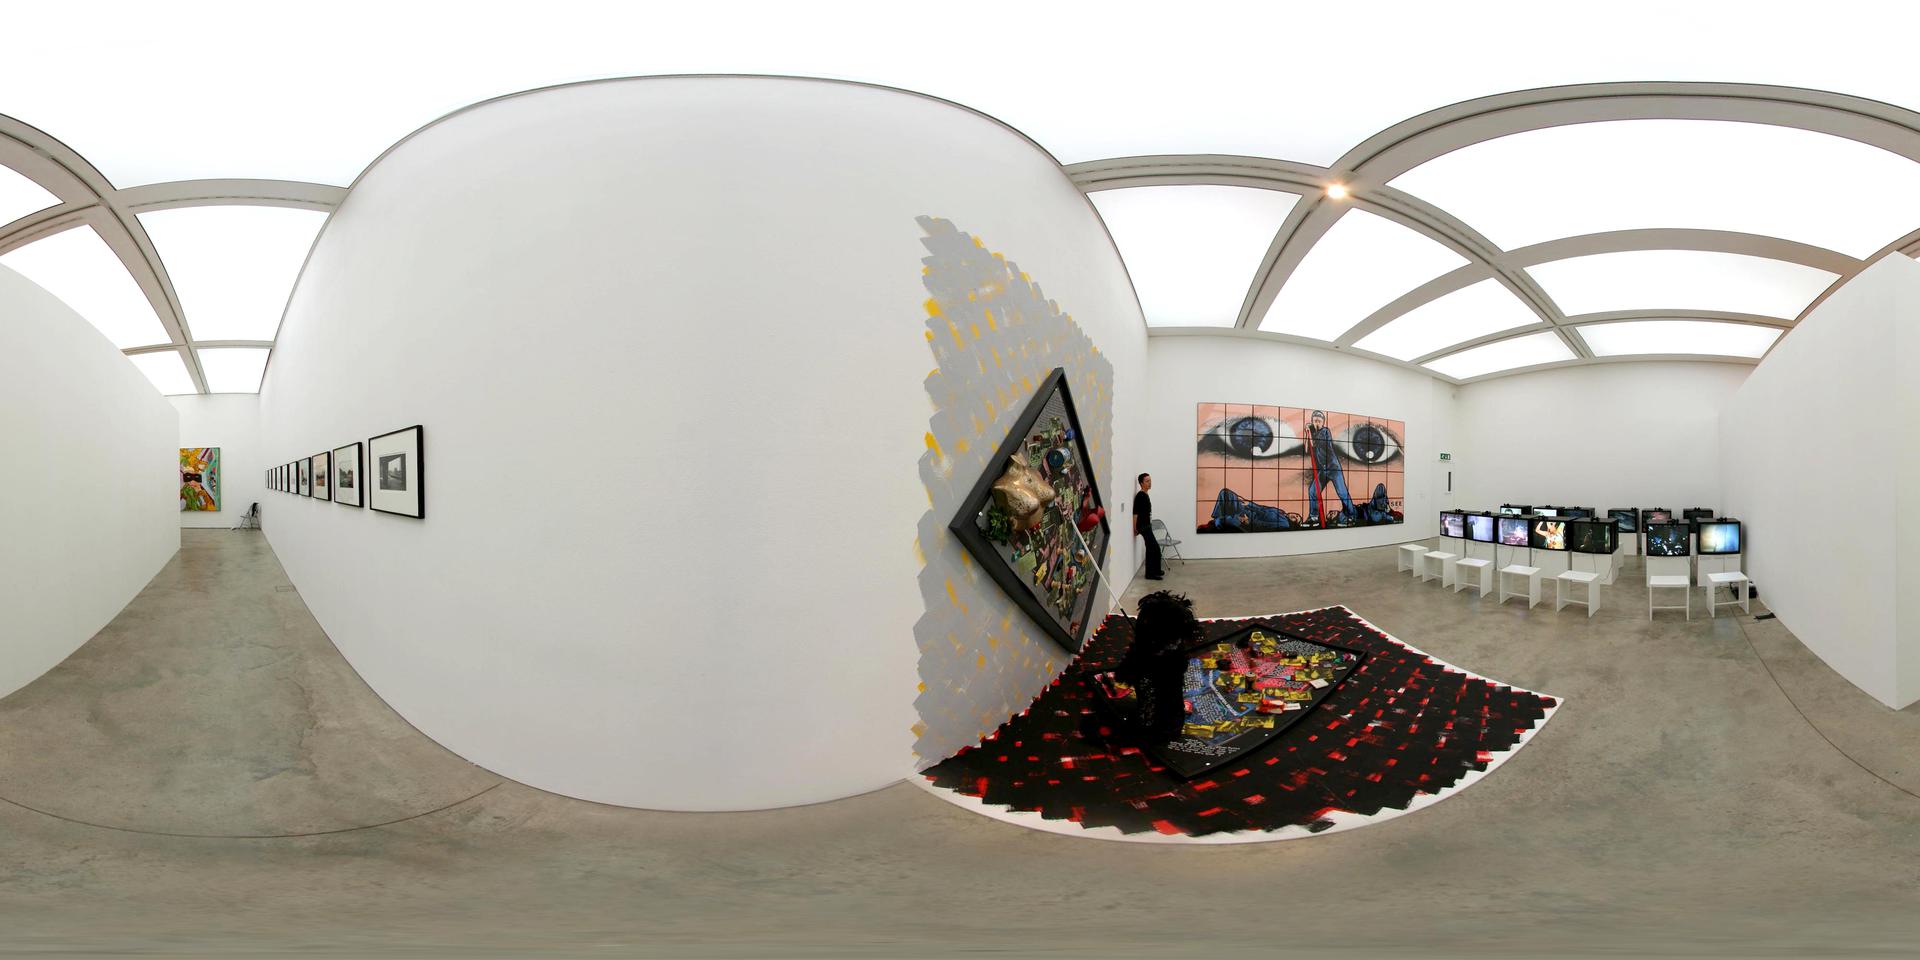
Referred object: the person standing next to the large eye painting

Referred object: the large wall painting of eyes